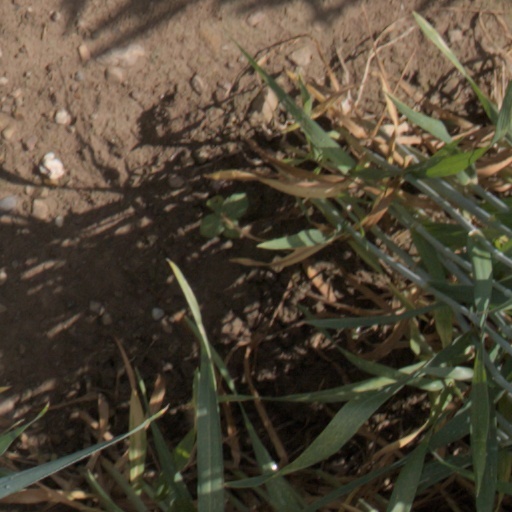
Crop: wheat